Clara Hapgood Nash

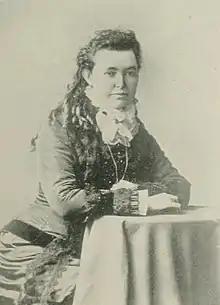
Clara Hapgood Nash, c. 1893.

Clara Holmes Hapgood Nash (January 15, 1839 – March 18, 1921) was an American lawyer who was the first woman admitted to the bar in New England (Maine).